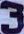
Number: 3